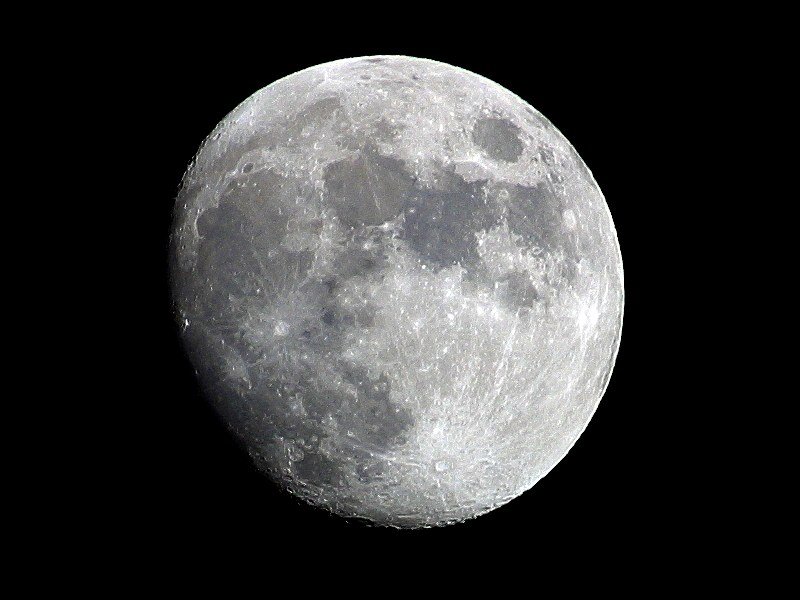
black and white, star, atmosphere, aviation, space, crater, moon, full moon, circle, nasa, astronomy, universe, planet, space travel, astronautics, astronomical object